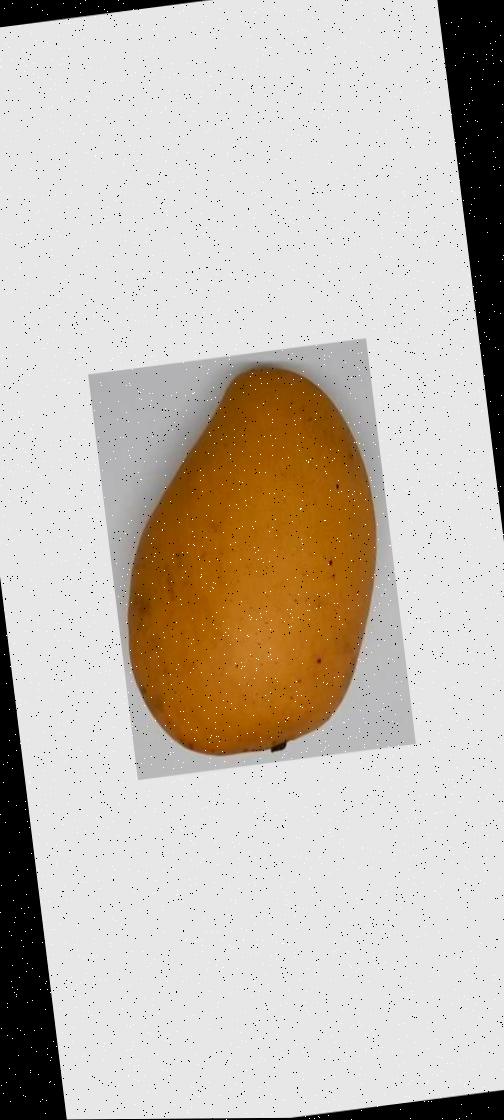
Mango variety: Katimon